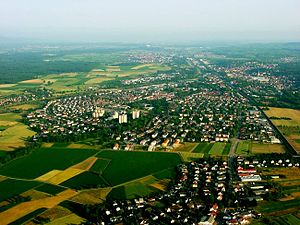
Emmendingen
Udsigt over Emmendingen
Emmendingen er en by i den tyske delstat Baden-Württemberg, i det sydvestlige Tyskland. Byen har 26.330 indbyggere.